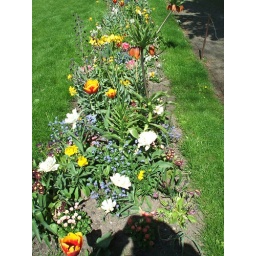
Wonderful flowers in the castle parc in my district.